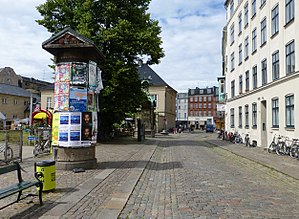
Absalonsgade (København)
Absalonsgade i den nordlige ende med Museumsgaden.
Absalonsgade er en gade på Vesterbro i København. Den går fra Vesterbrogade i nord til Sønder Boulevard i syd og krydser Istedgade undervejs. Københavns Museum har opsat en mindre udstilling af historisk gadeinventar i tilknytning til museets tidligere bygning på hjørnet af Vesterbrogade. En af de to indgange til Skydebanehaven ligger i gaden.